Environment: real
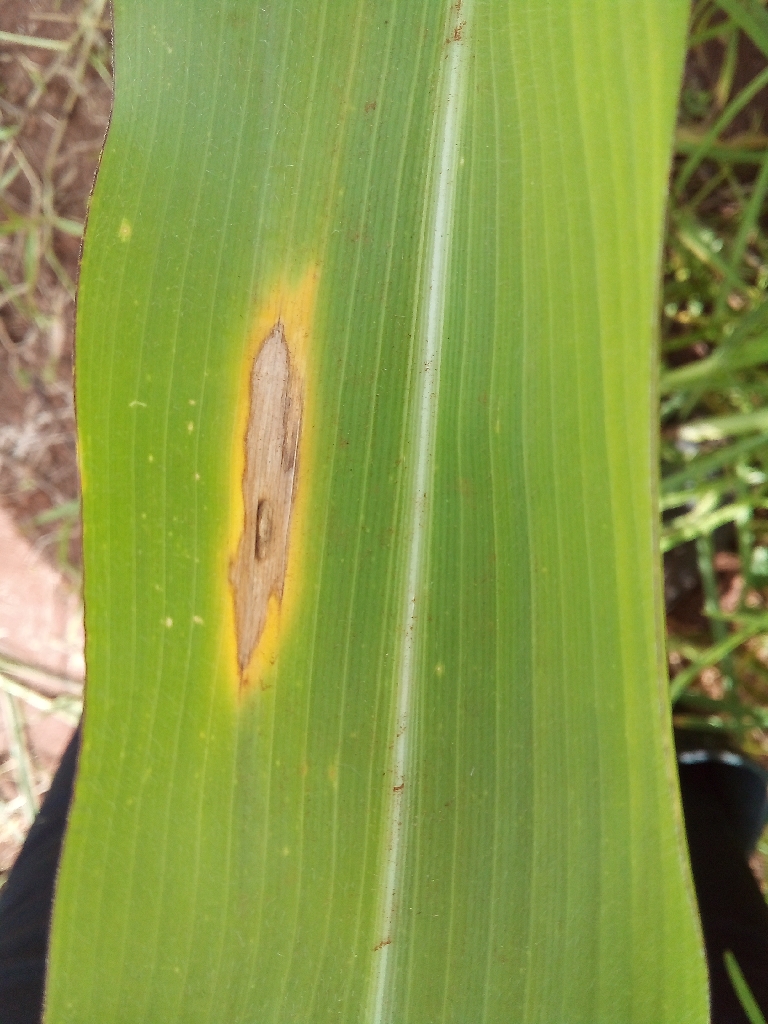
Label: northern_corn_leaf_blight